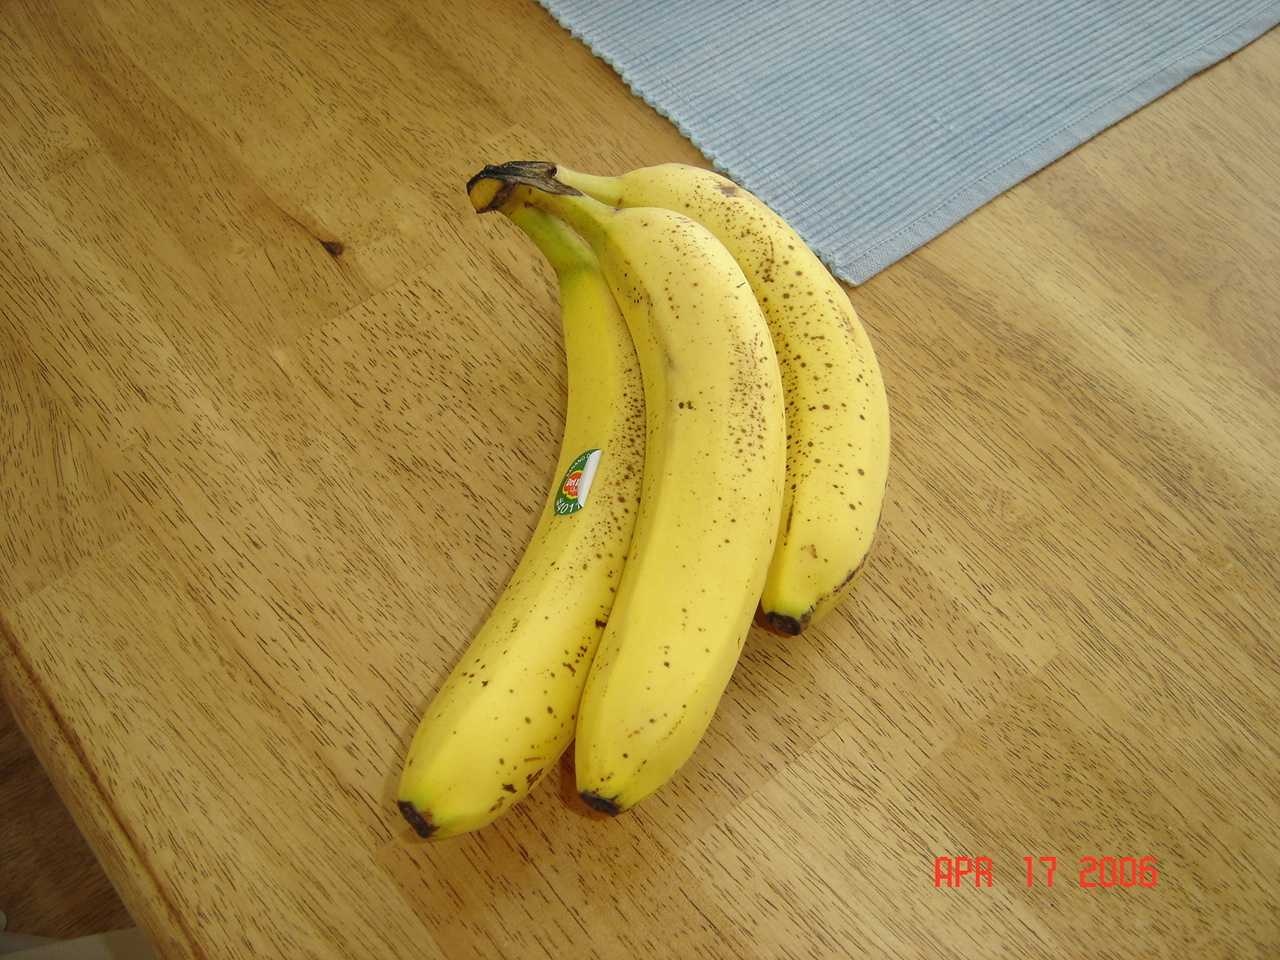
Label: Banana